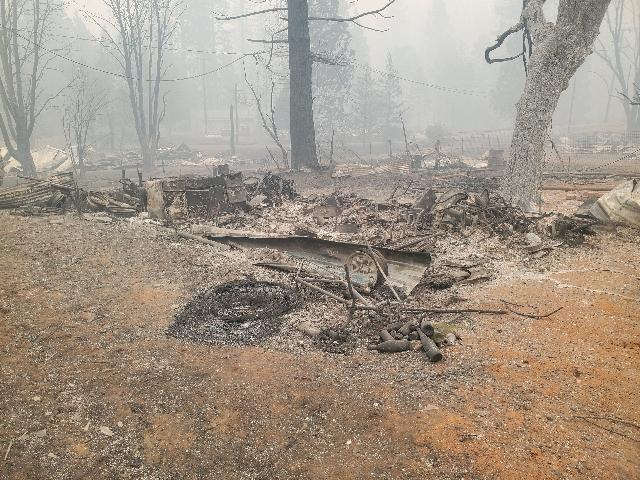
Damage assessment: destroyed